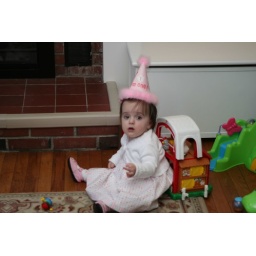
She looked so cute in her dress but it was too long to crawl in so we had to change outfit change #1.